Dirk Benedict

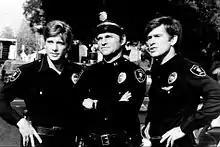
Photo of the cast of the short-lived television program "Chopper One". From left: Dirk Benedict, Ted Hartley, Jim McMullan.

Benedict's film debut was in the 1972 film "Georgia, Georgia". When the New York run for "Butterflies Are Free" ended, he received an offer to repeat his performance in Hawaii, opposite Barbara Rush. While there, he appeared as a guest lead on "Hawaii Five-O". The producers of a horror film called "Sssssss" (1973) saw Benedict's performance in "Hawaii Five-O" and promptly cast him as the lead in that movie. He next played the psychotic wife-beating husband of Twiggy in her American film debut, "W" (1974). Benedict starred in the television series "Chopper One", which aired for one season in 1974. He made two appearances in "Charlie's Angels". He also appeared on the "Donny & Marie" variety show.